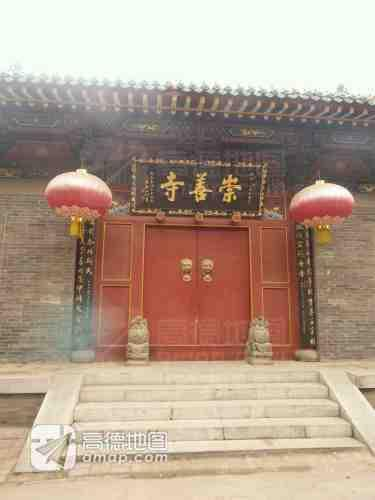
地标名称：崇善寺
所在城市：太原市·迎泽区